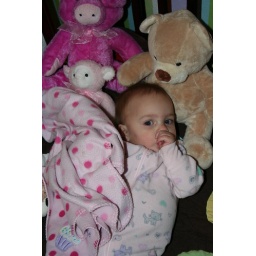
in bed with her stuffed animals